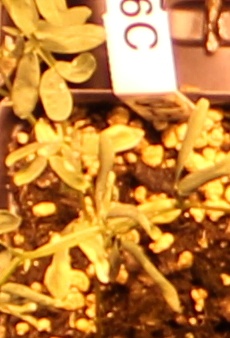
Label: Lentil